Bicycle handlebar

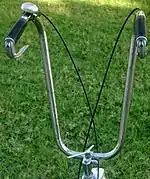
Ape hangers

The condorino bar is bent slightly less than 90° onward, and then 90° outward with a sharp angle. It has no rise and it's much narrower than normal town bikes' bars. It was diffused mostly in Italy from the 1950s onwards, and was marketed to customers wanting a "sporty" looking bicycle that could still be used for general purpose (going to work, etc.) in years in which a specialized racing bicycle was not affordable by most people. It progressively lost popularity when road racing bikes became common, and by the early 1980s it was out of production.